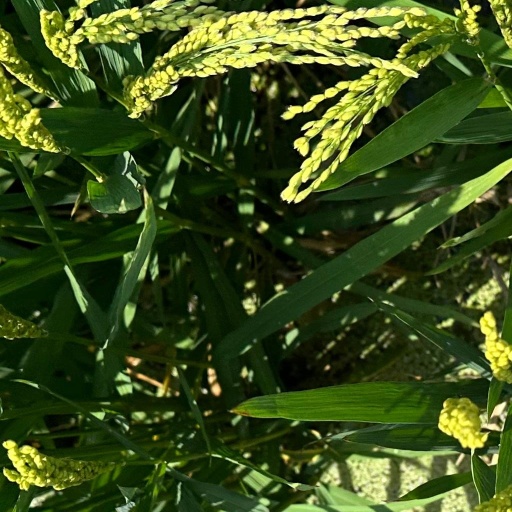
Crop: rice